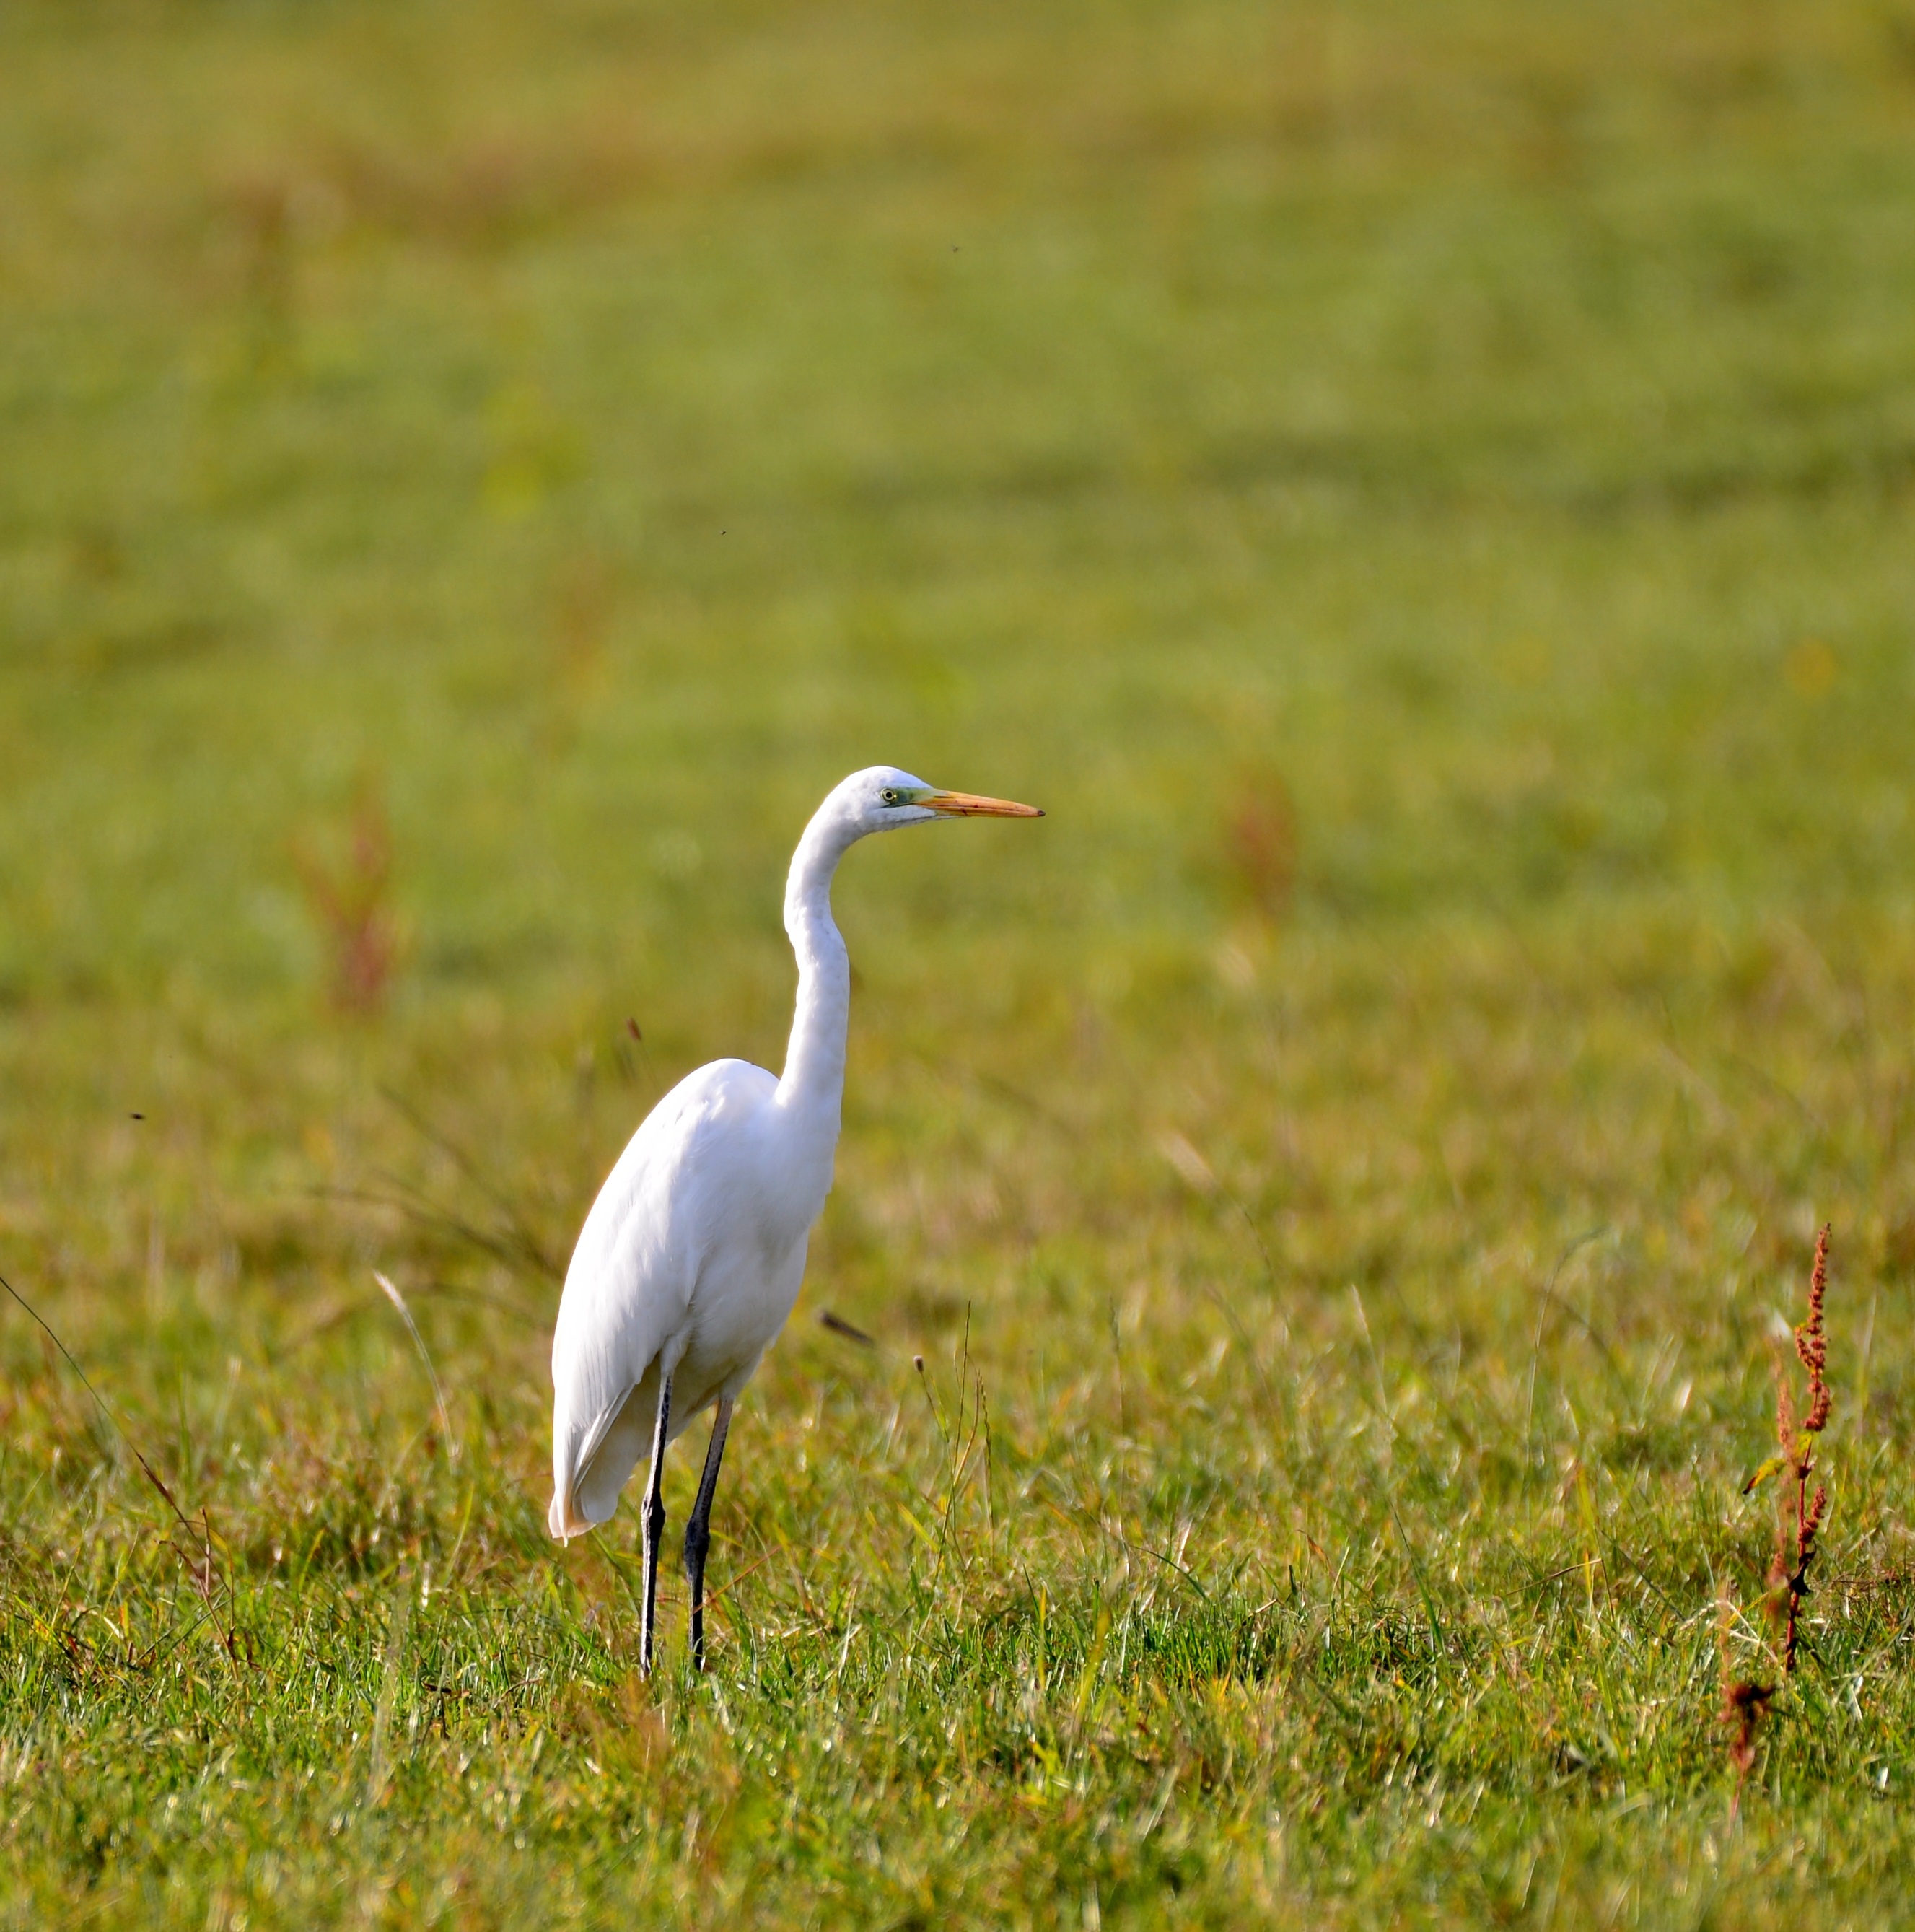
nature, bird, meadow, prairie, wildlife, beak, fauna, wetland, vertebrate, luxembourg, habitat, egret, heron, great egret